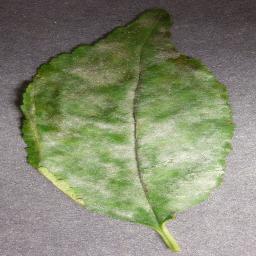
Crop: cherry
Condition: (including_sour)_powdery_mildew